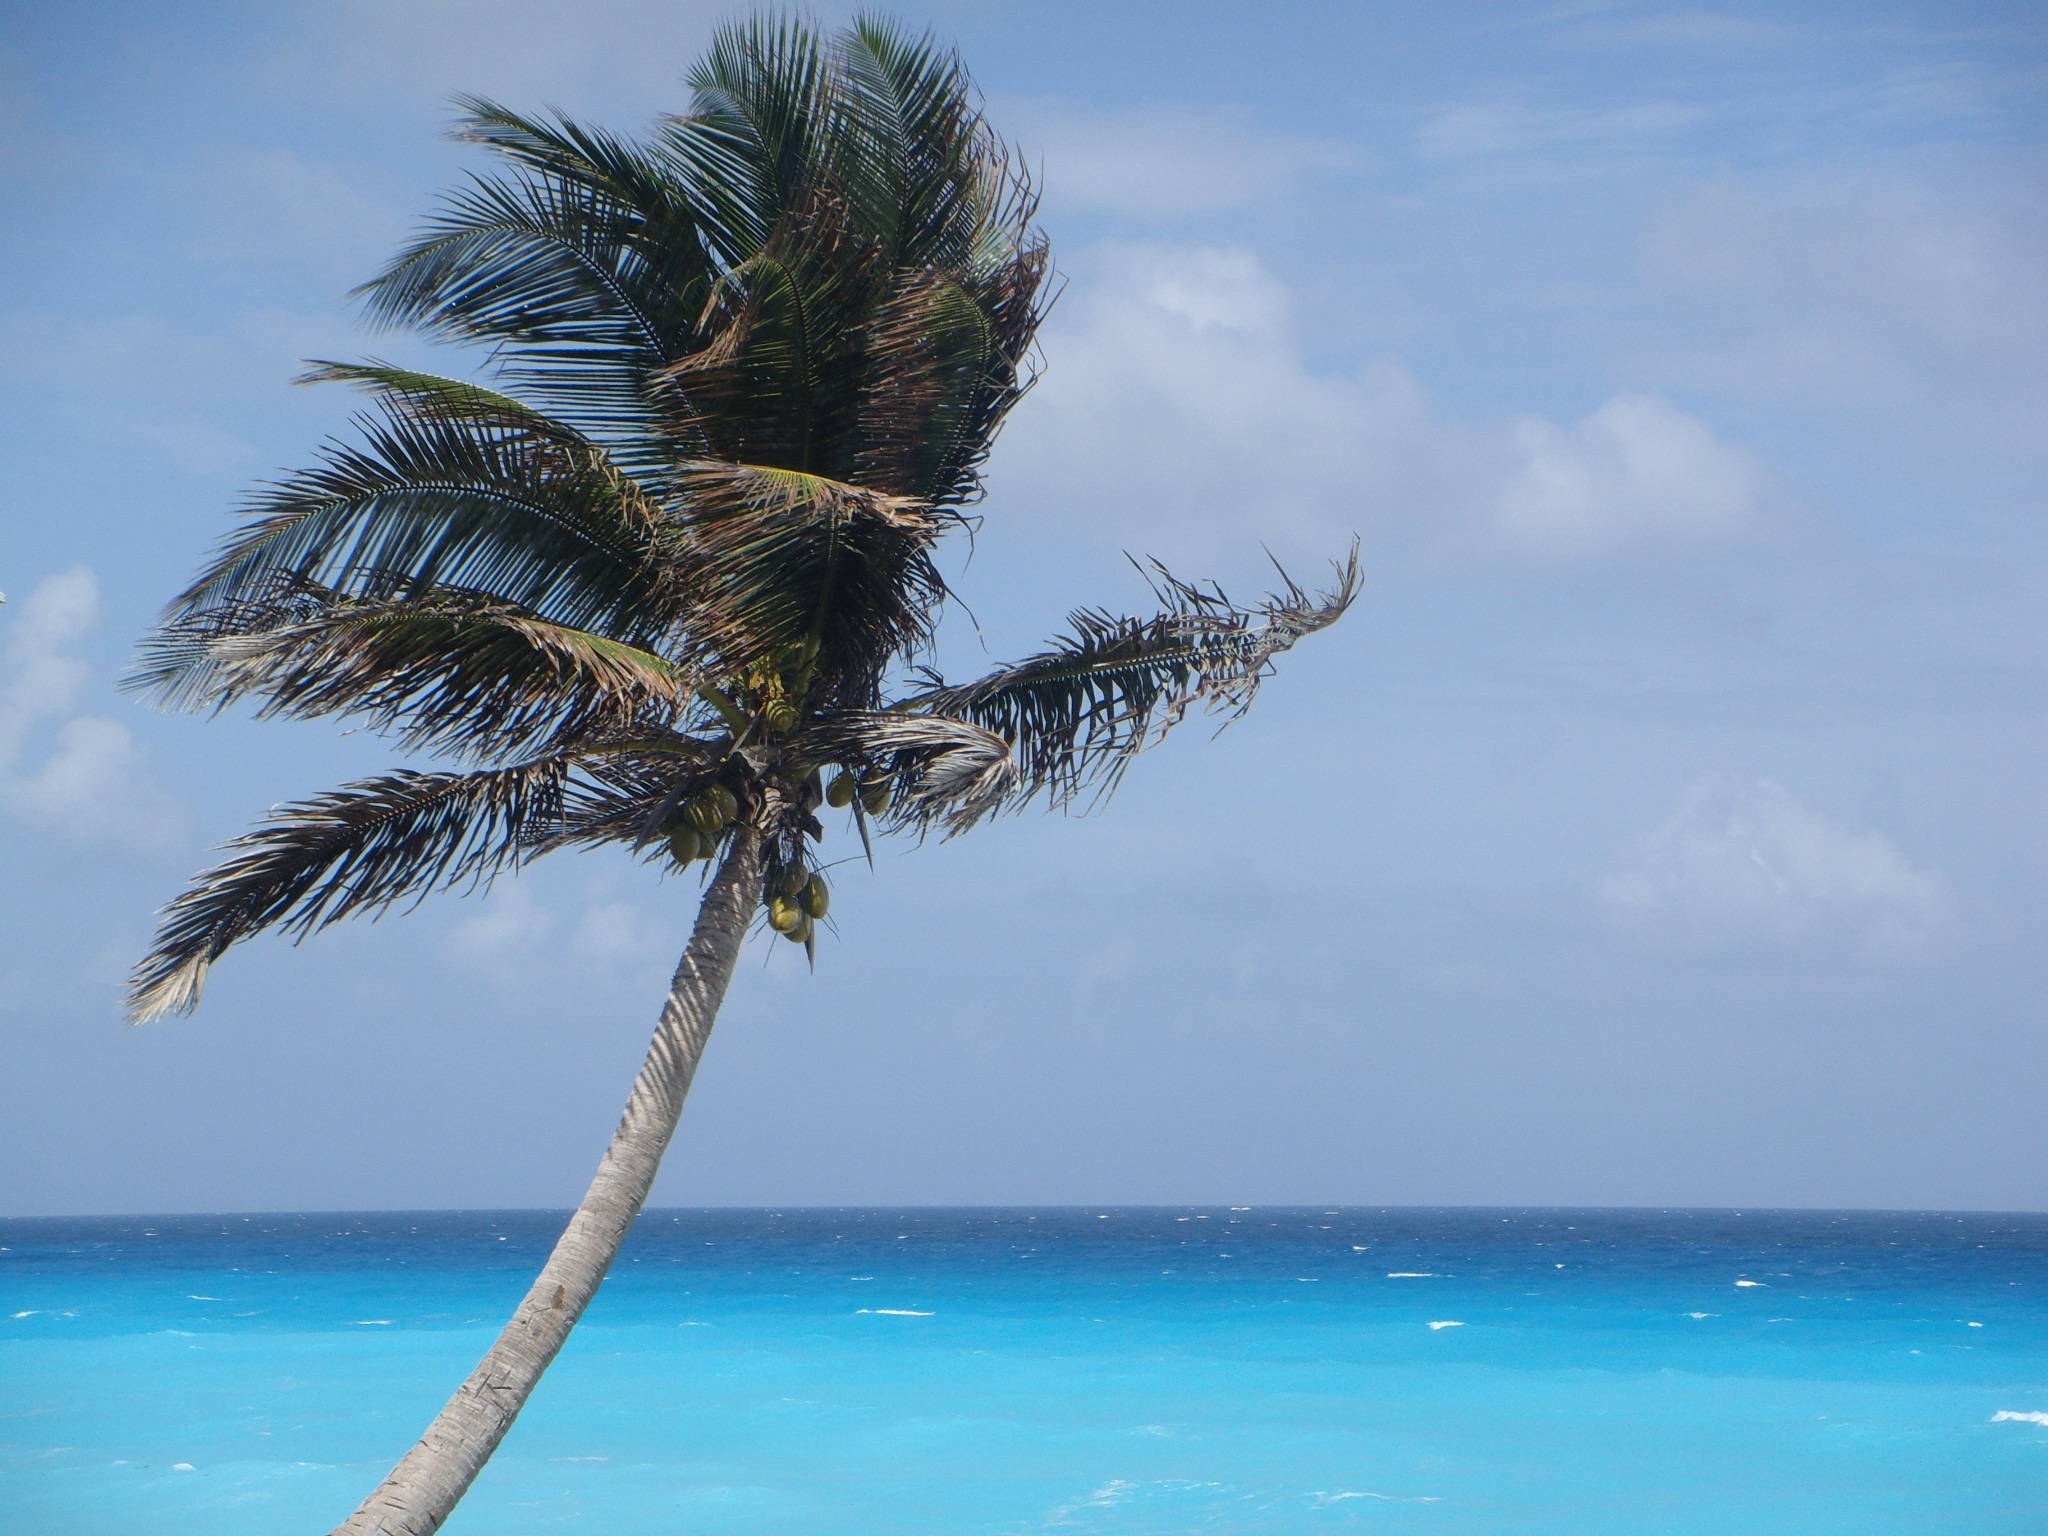
beach, landscape, sea, coast, tree, water, nature, ocean, plant, sky, palm tree, flower, wind, summer, vacation, travel, coastline, paradise, palm, tropical, blue, coconut, tropic, mexico, caribbean, tropics, cancun, woody plant, arecales, palm family